Badshah (rapper)

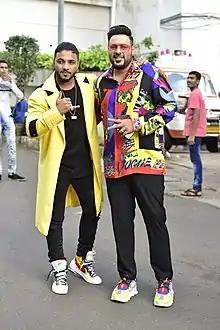
Badshah & Raftaar, both of whom were former members of "Mafia Mundeer"

Badshah started his career in the music industry with the name "Cool Equal", but then changed his name to Badshah on the Indian rapper Yo Yo Honey Singh's advice. He is further known for his catchphrase "it's your boy Badshah", often stylized as ""Ish yo boy Baad-uh-sh-aa-ah"".